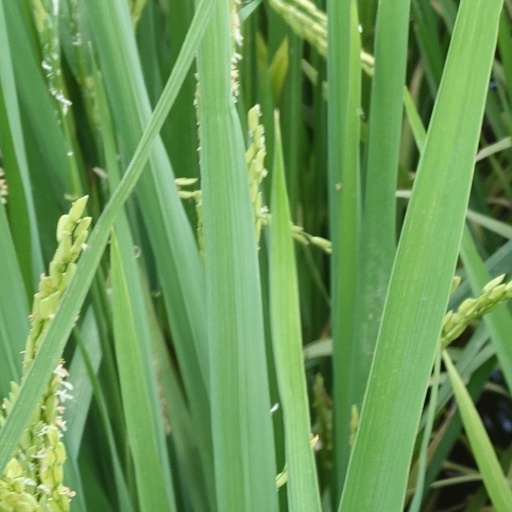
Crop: rice